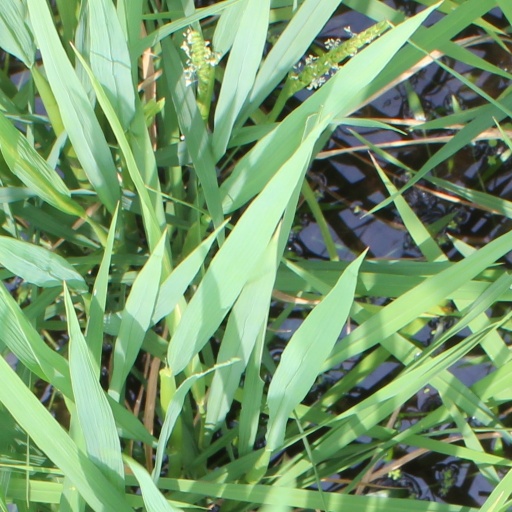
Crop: rice